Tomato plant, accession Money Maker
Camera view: horizontal (90 deg, fisheye); turntable rotation: 60 degrees
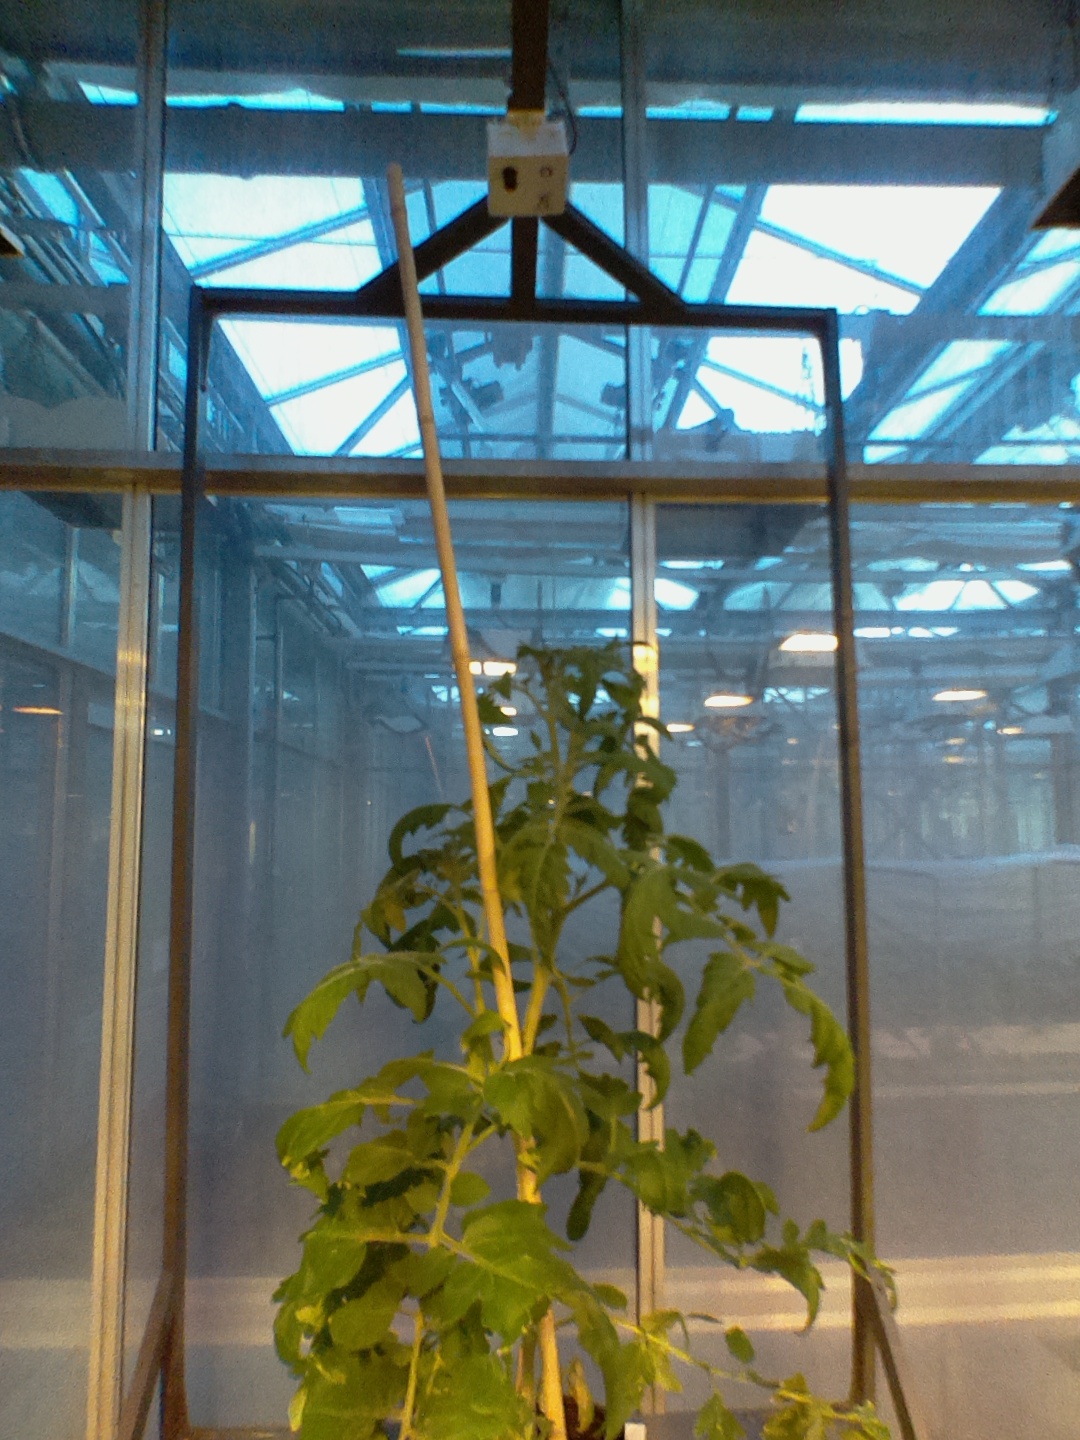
BBCH growth stage 63: 30%-40% of flowers open